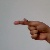
The image shows a hand gesture representing the letter 'G' in Indian Sign Language.